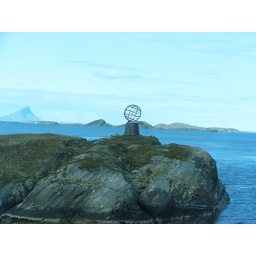
When you cross the Artic Circle line, you see this monument in the fjord.